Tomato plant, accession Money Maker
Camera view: bottom (45 deg); turntable rotation: 30 degrees
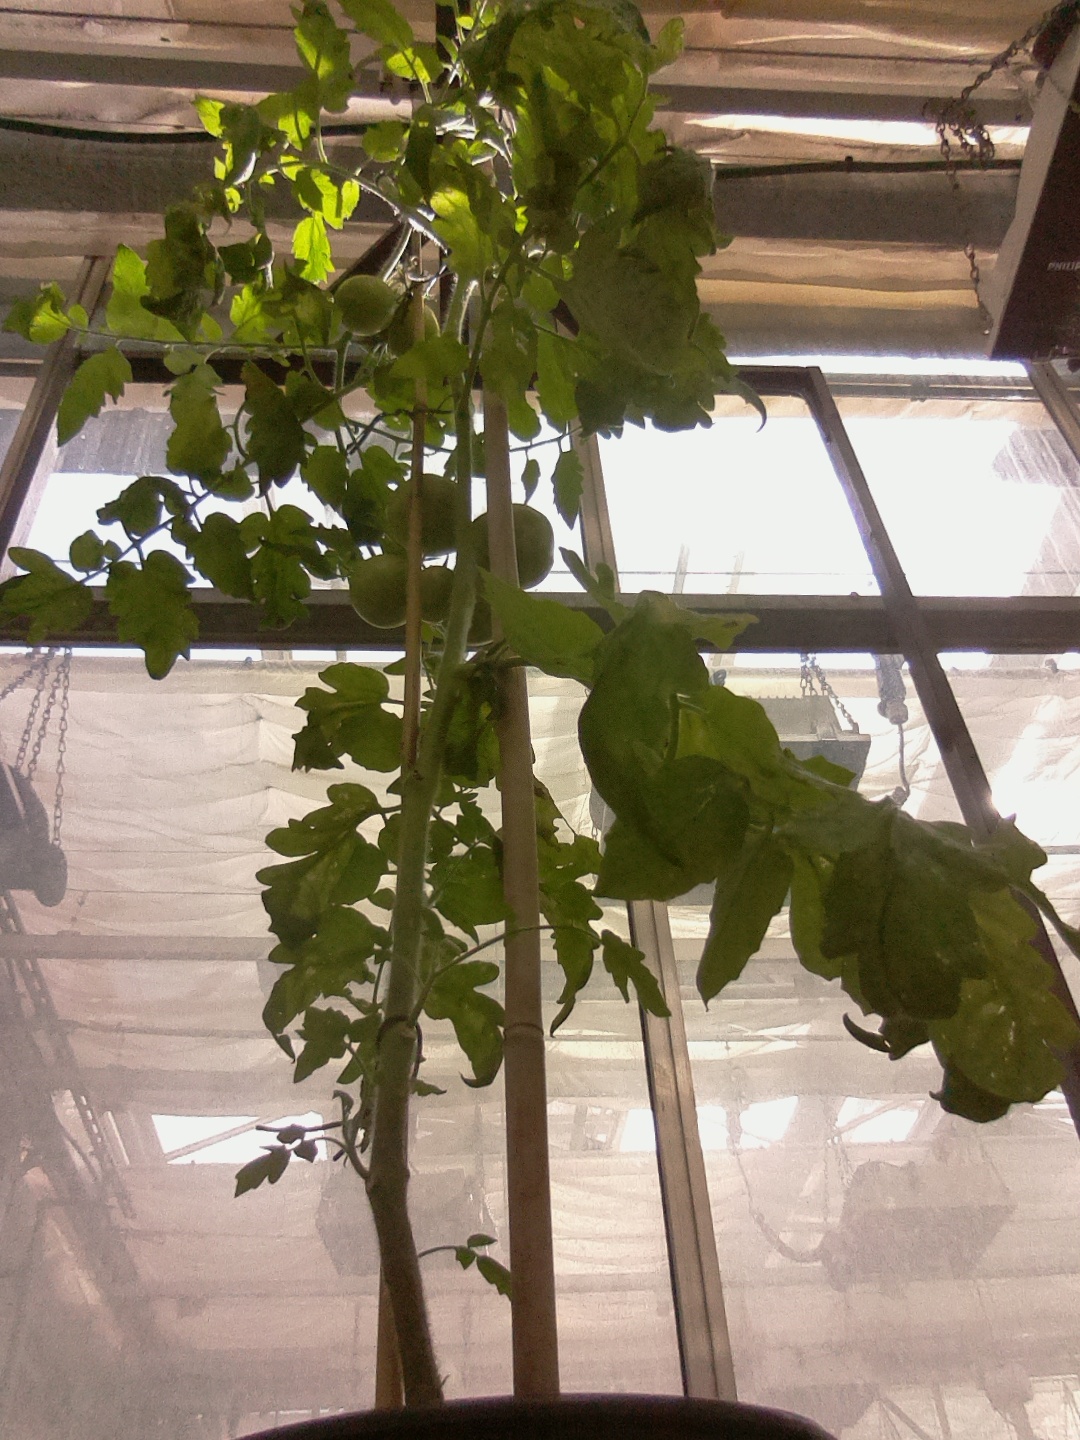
BBCH growth stage 78: 80% -90% of final fruit size